Dan Cox

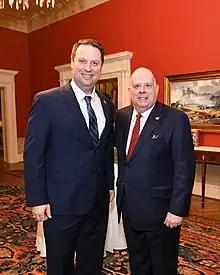
Cox with Governor Larry Hogan, who declined to endorse Cox during the 2022 Maryland gubernatorial election.

In February 2018, Cox announced that he would run for the Maryland House of Delegates in District 4. He ran on a platform that included cutting regulations, increasing immigration enforcement, and supporting gun rights. He campaigned on a platform that included lowering taxes, expanding Interstate 270, and supporting charter schools. In November 2018, electioneering complaints were filed against Cox after he recorded a video of himself within 100 feet of an early voting center in Thurmont, which is prohibited by Maryland election law.